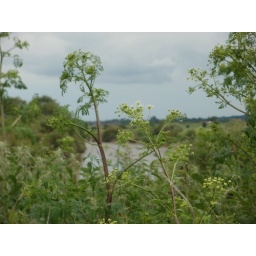
Focused on the flowers in the foreground with a misty background of the river and beyond.